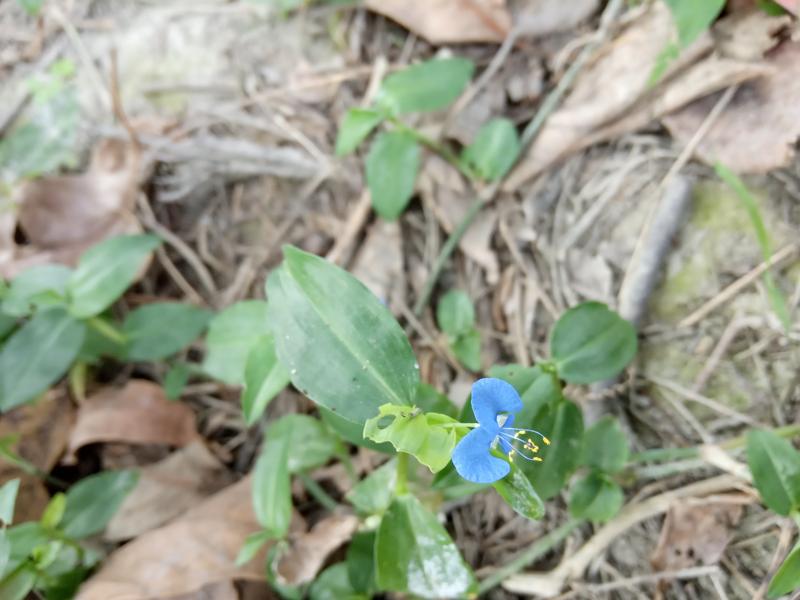
Weed species: Commelina benghalensis